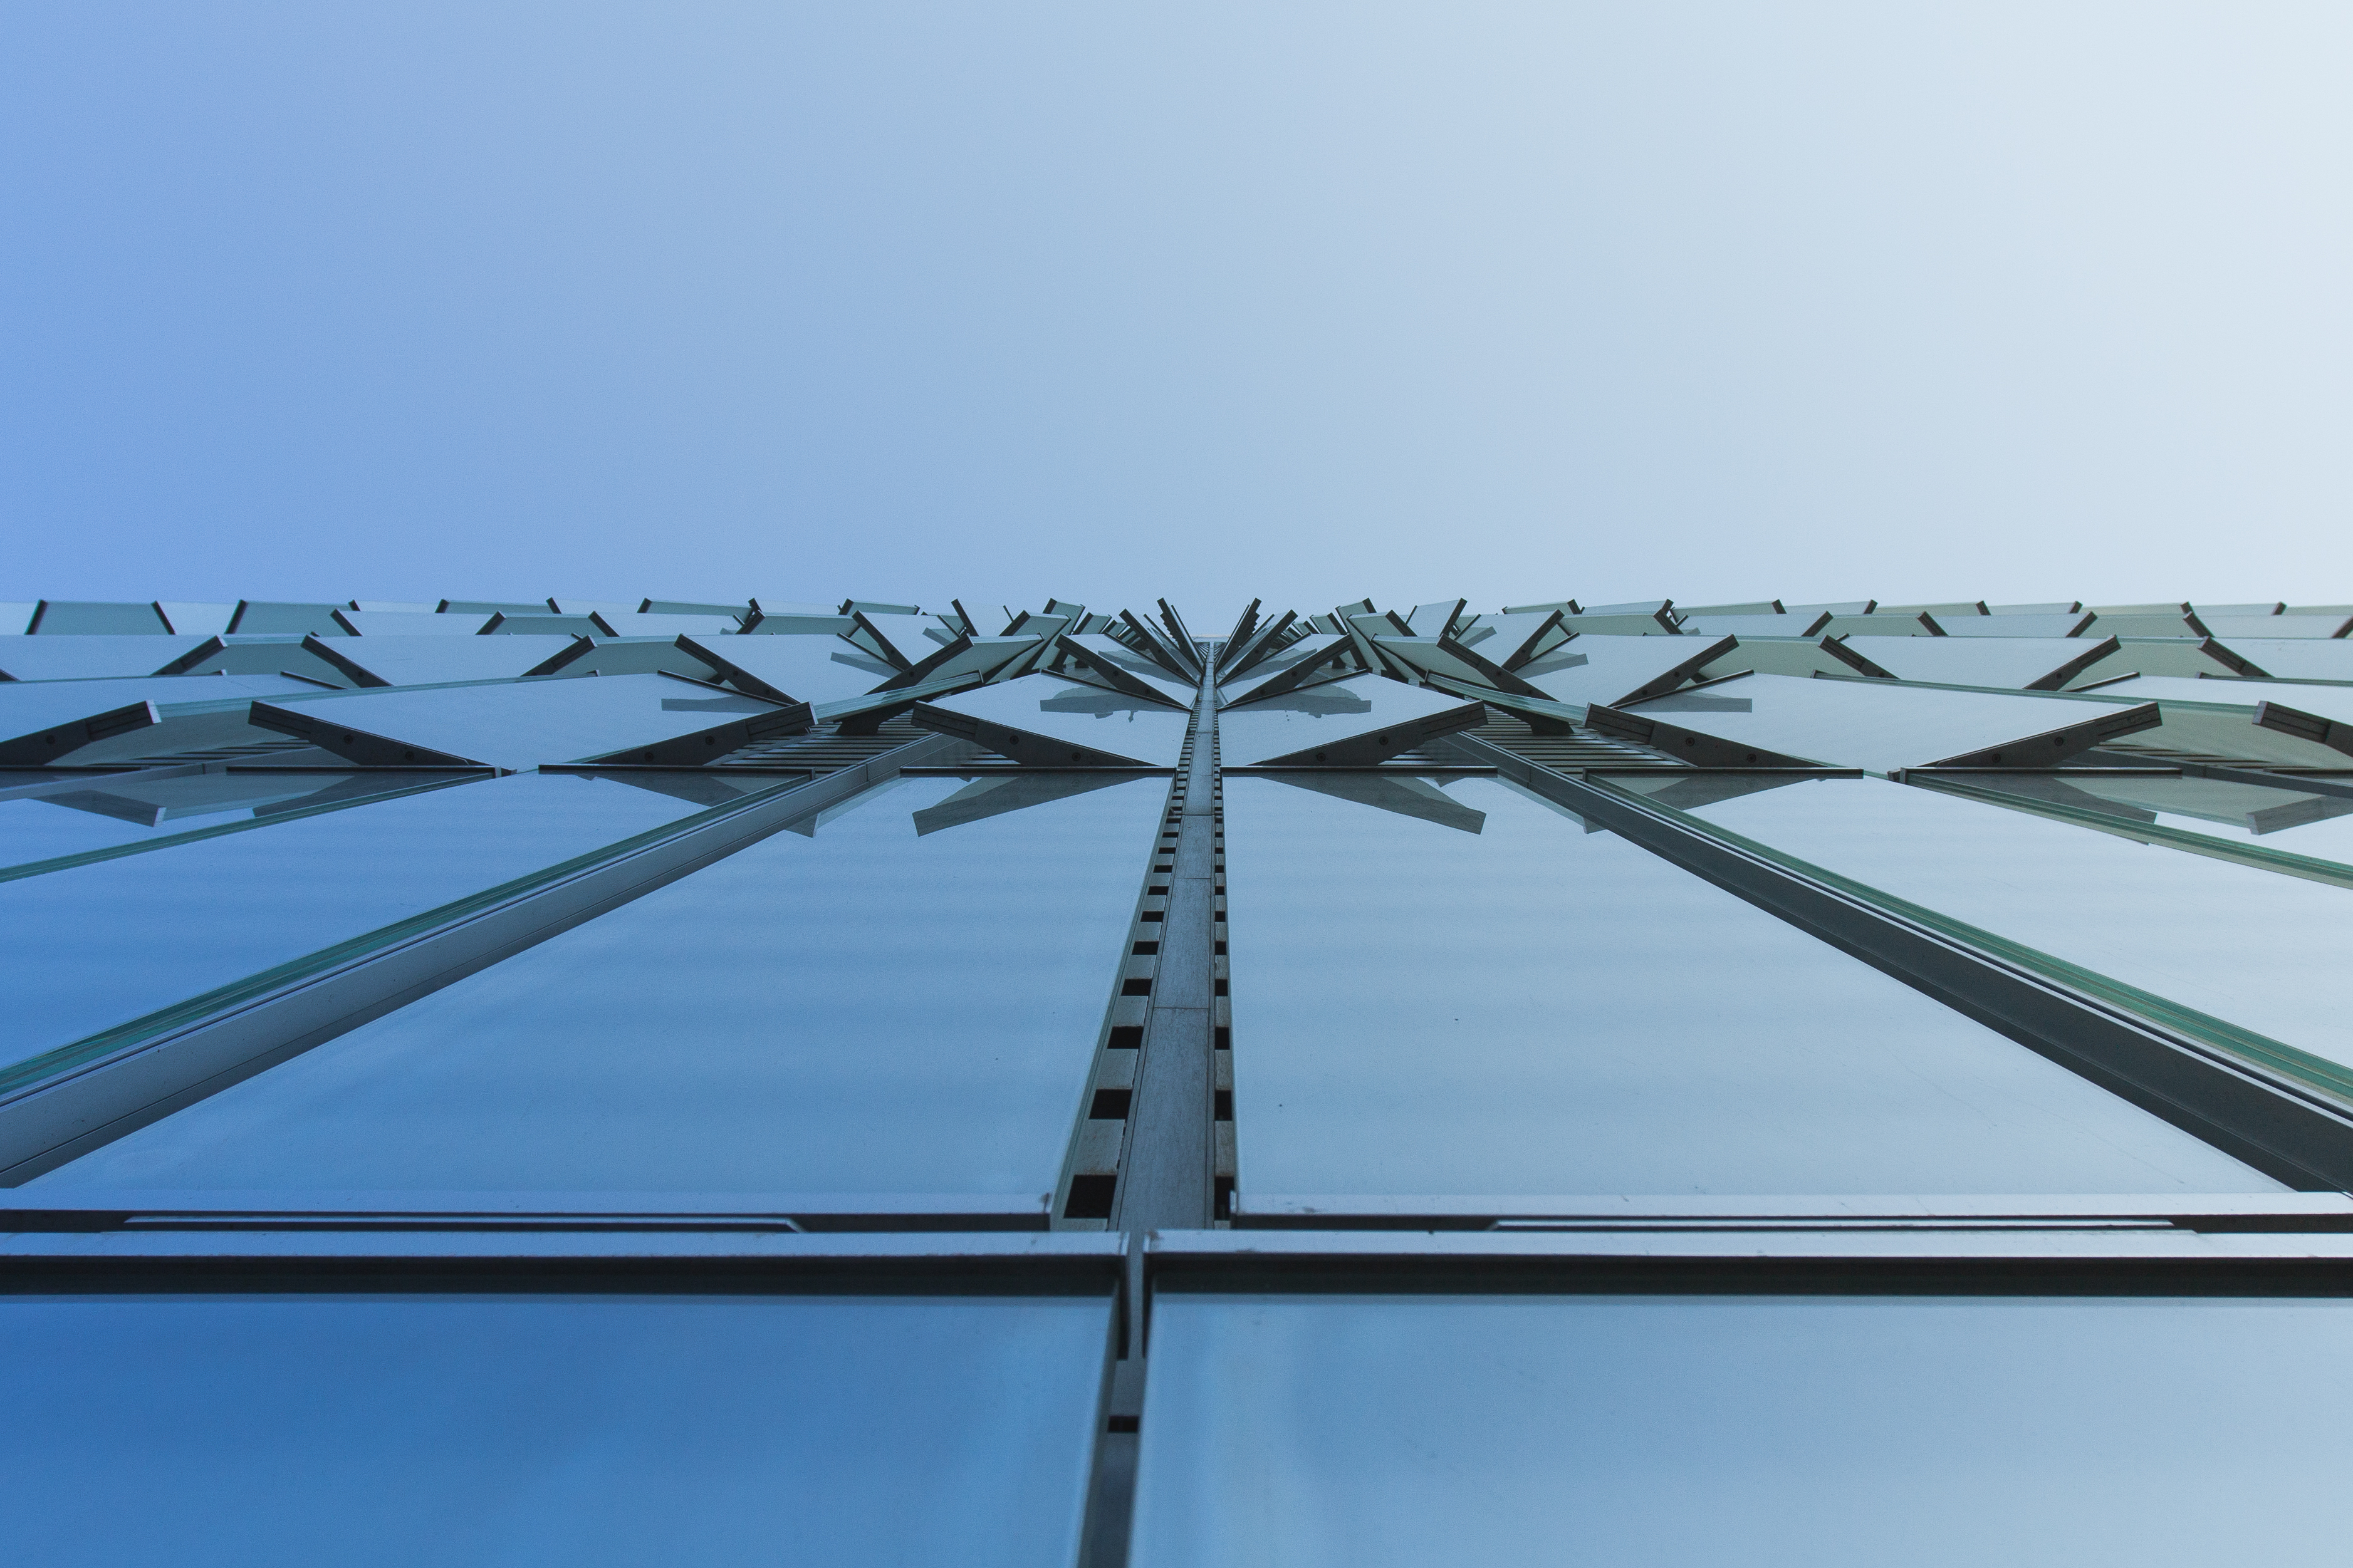
architecture, structure, sky, window, glass, roof, line, reflection, mast, facade, symmetry, daylighting, outdoor structure